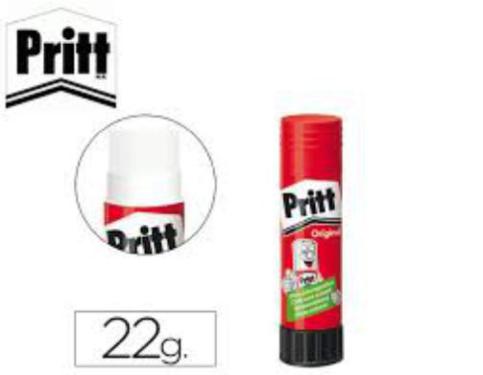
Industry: Necessities